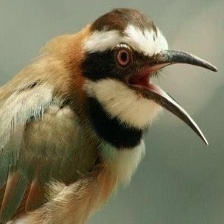
Species: WHITE THROATED BEE EATER
Scientific name: MEROPS ALBICOLLIS
ImageNet parent category: bee_eater